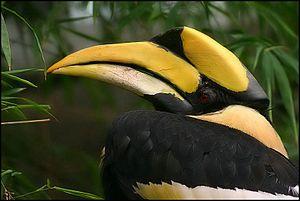
Le Calao bicorne est une espèce d'oiseau appartenant à la famille des Bucerotidae. Il vit dans le sud et le sud-est de l'Asie.